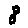
Label: 8